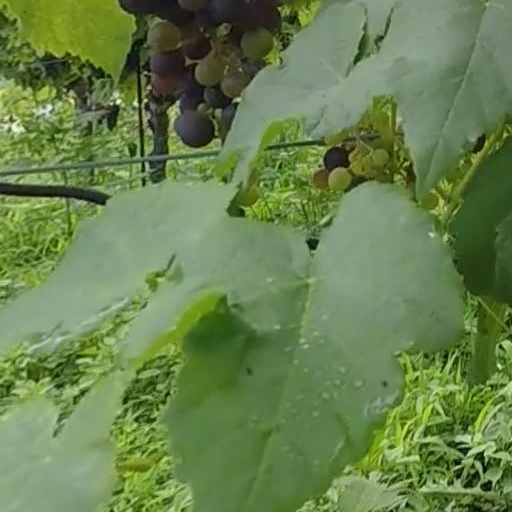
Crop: grape